Summer Rain (2006 film)

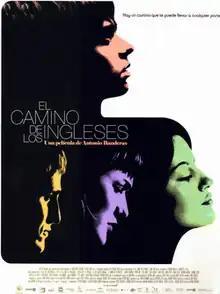
Theatrical release poster

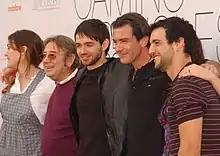
Antonio Banderas and the cast of "Summer Rain" at the 2006 Málaga Film Festival

Summer Rain is a 2006 romantic drama film directed by Spanish actor Antonio Banderas from a screenplay by Antonio Soler, based on his novel of the same name.